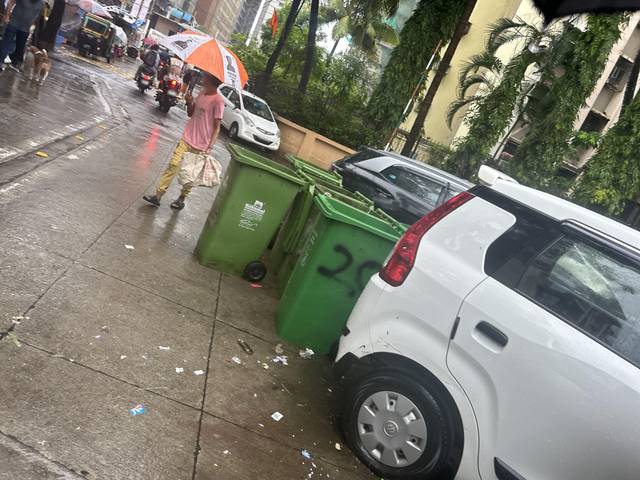
Region: India
Coordinates: 19.203, 72.828